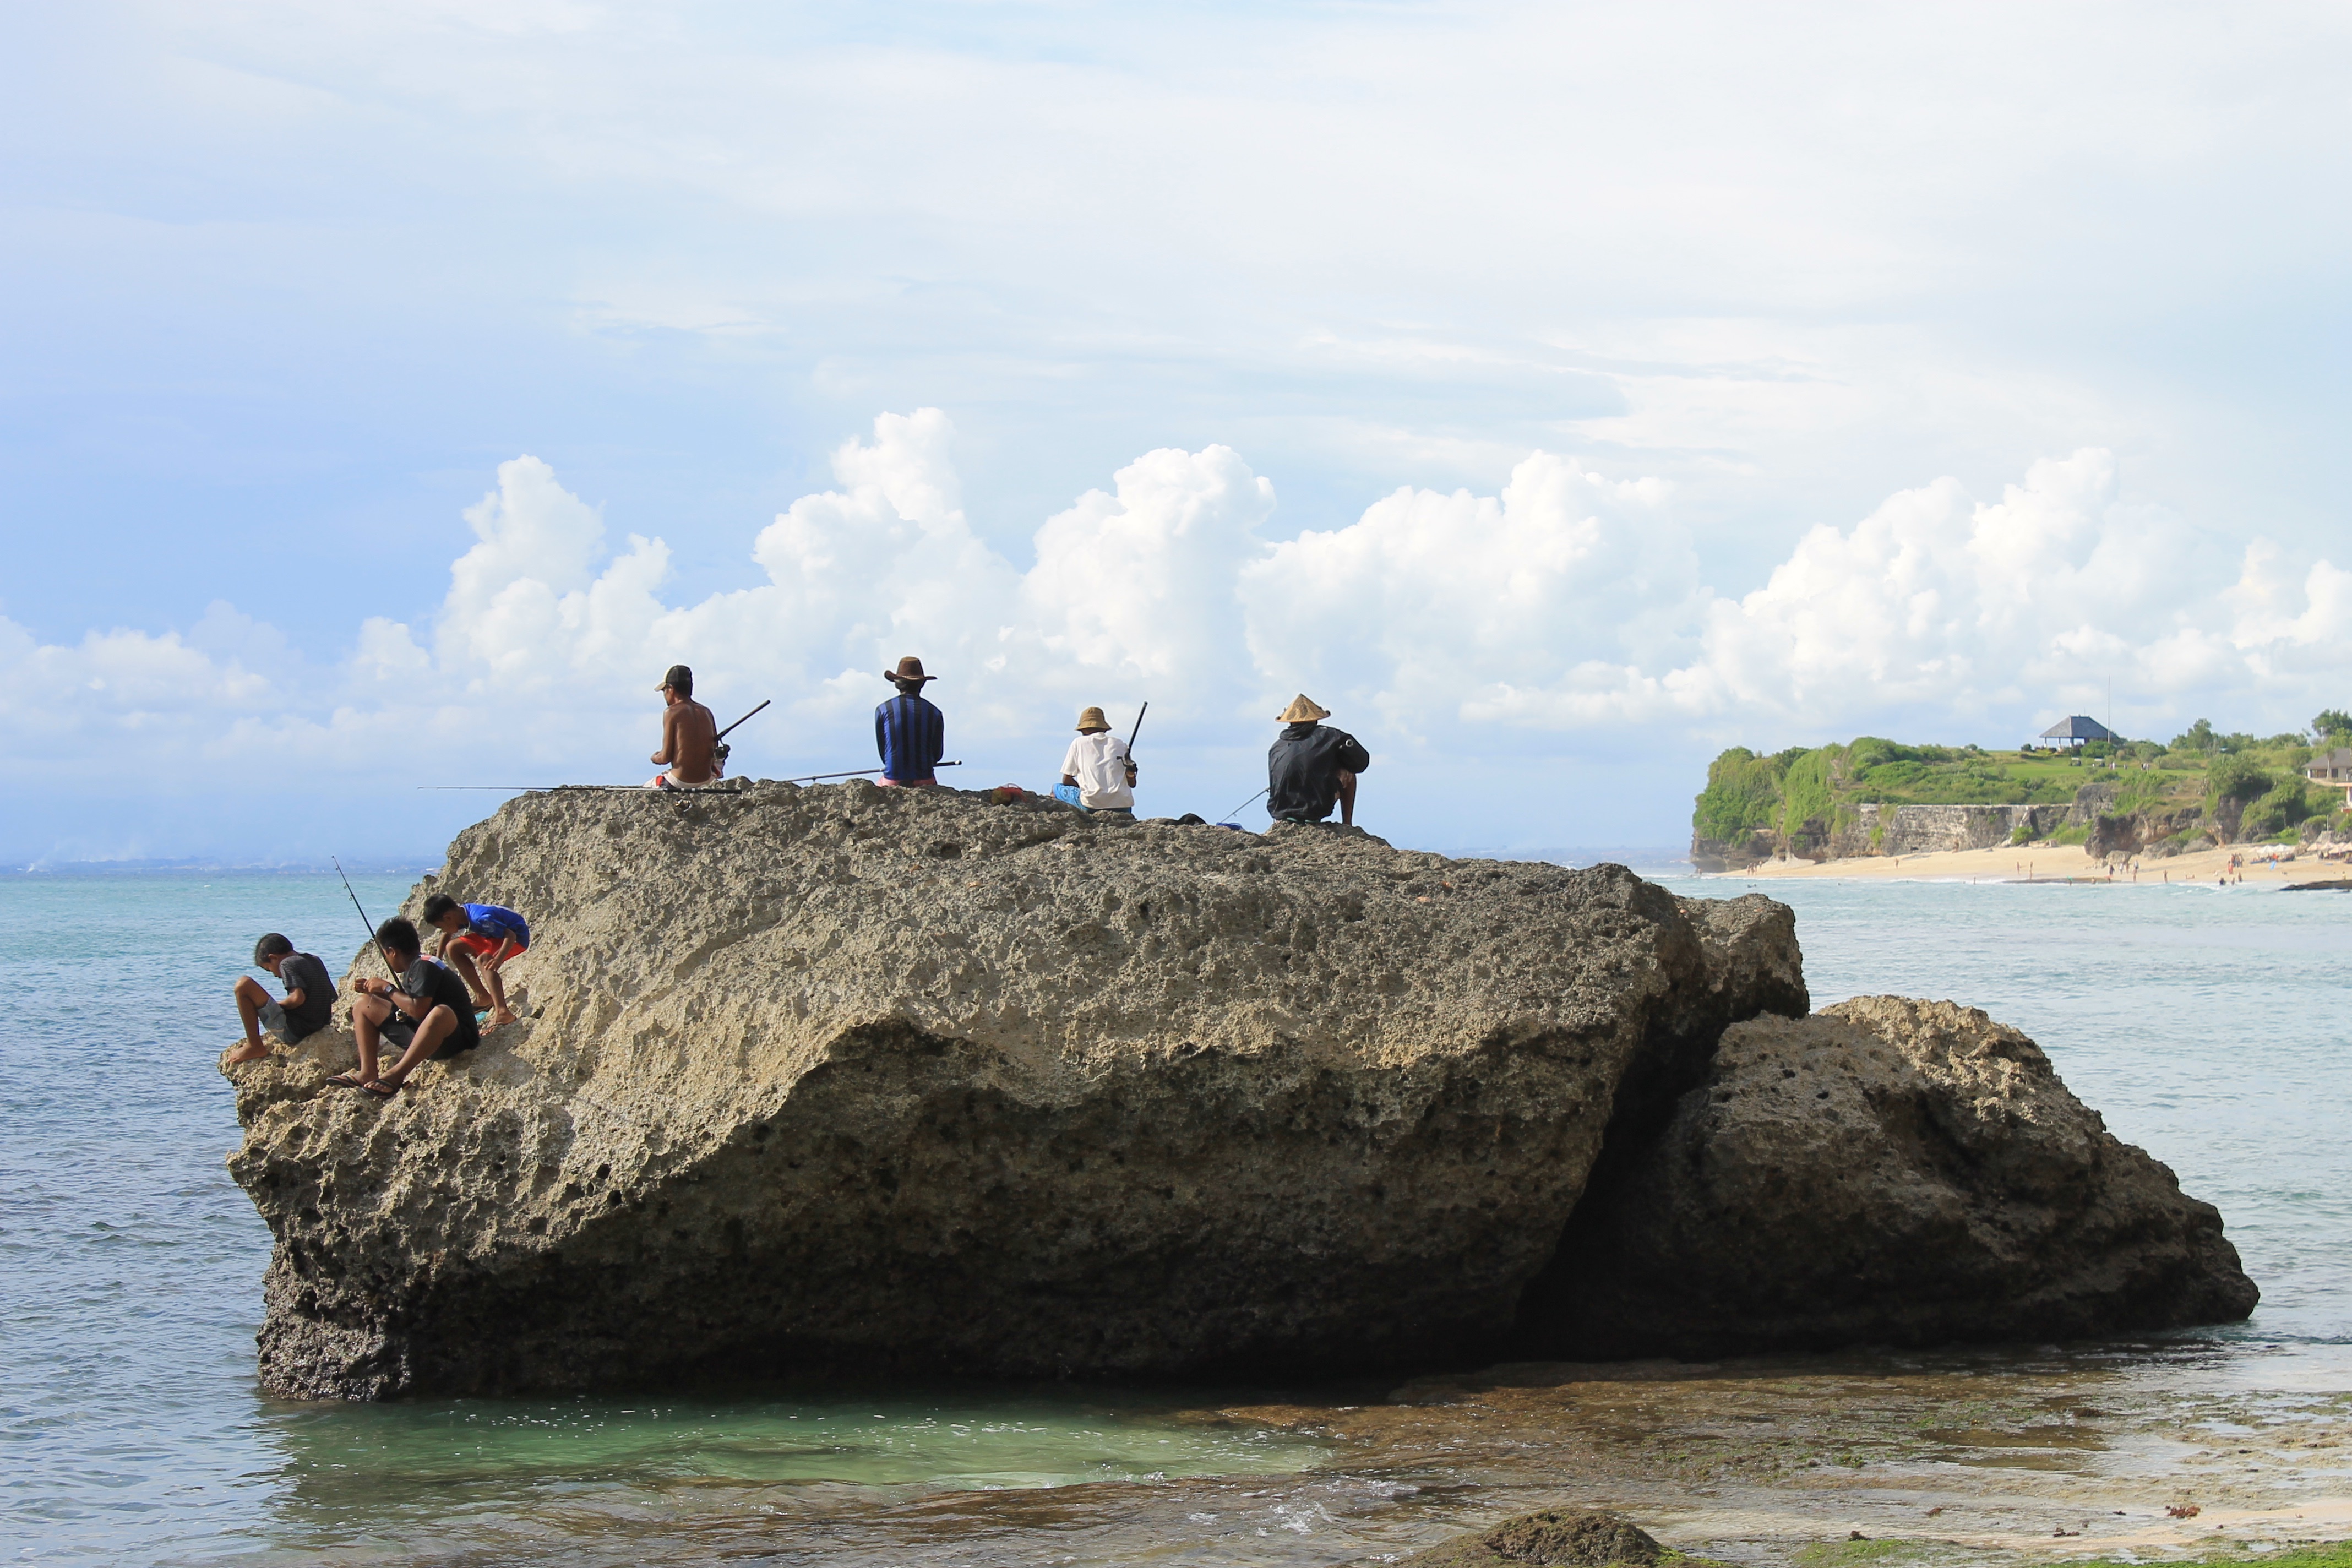
beach, sea, coast, water, rock, ocean, boat, shore, wave, vacation, cliff, cove, vehicle, tower, bay, island, terrain, body of water, boating, cape